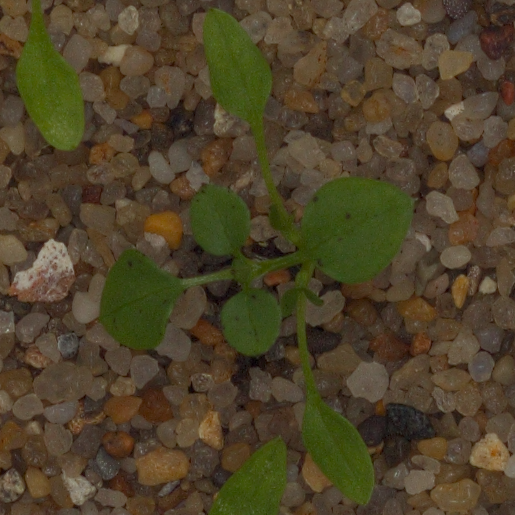
Label: common_chickweed